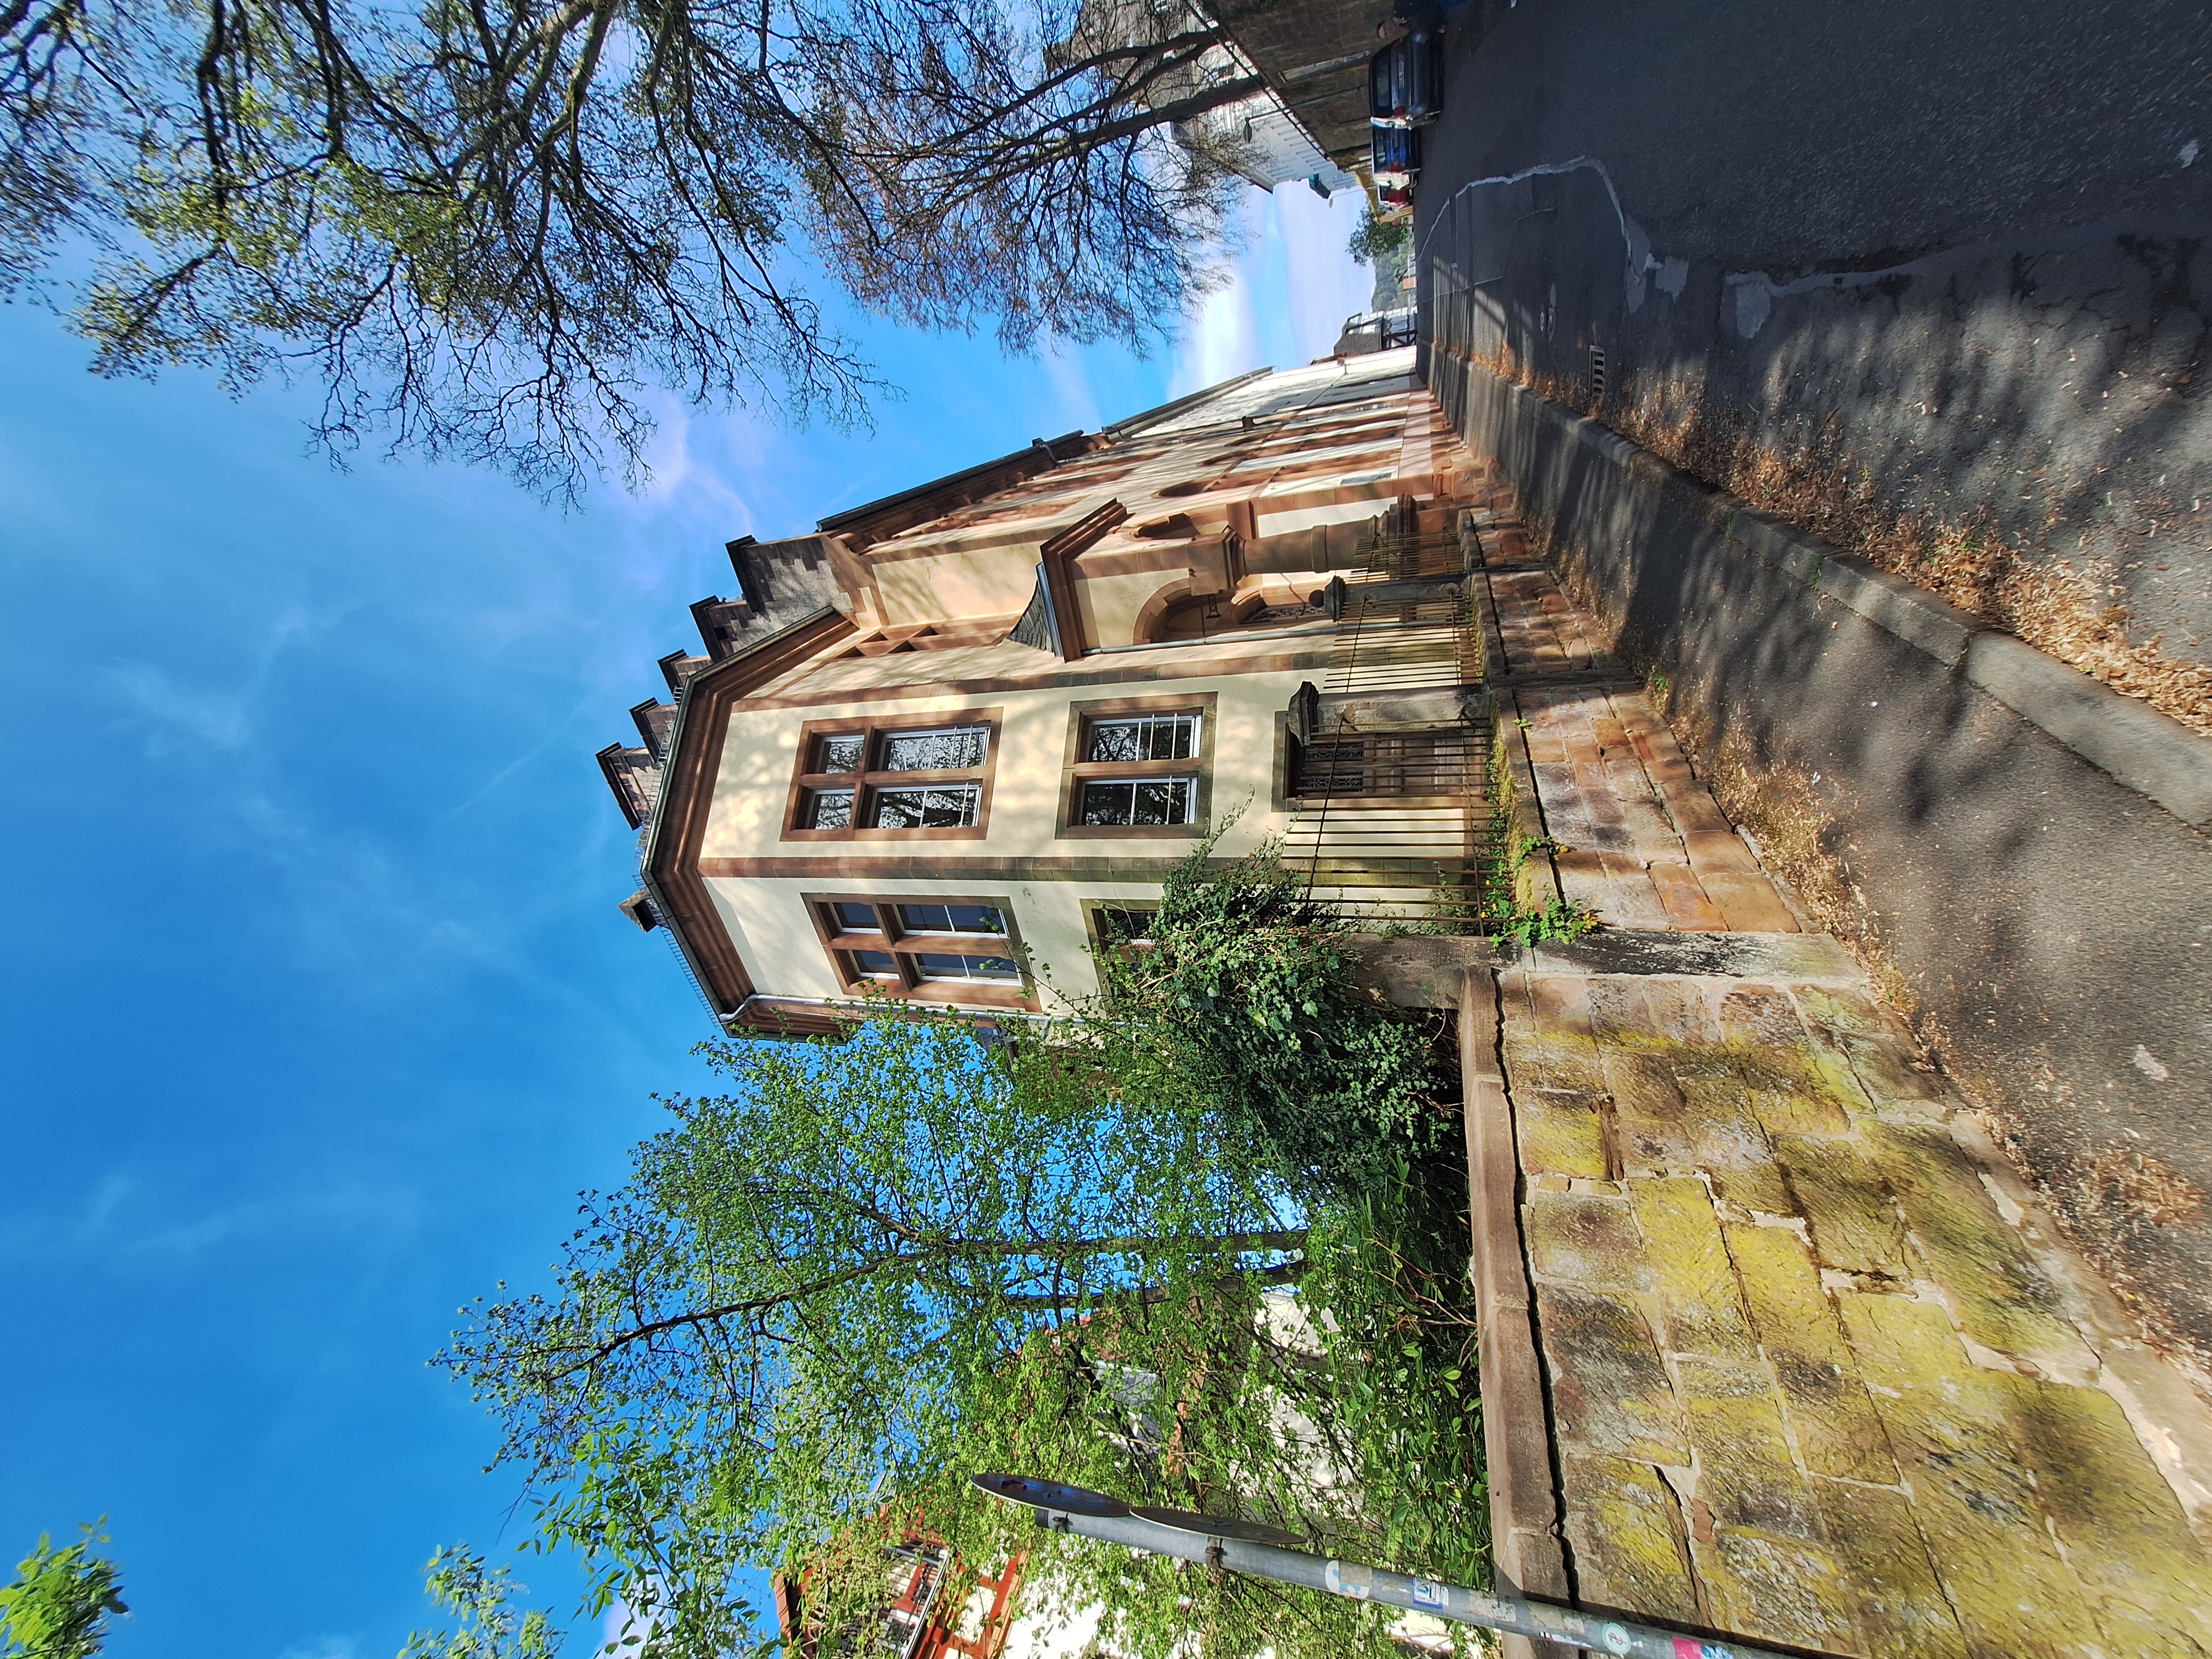
Building: Renthof 6